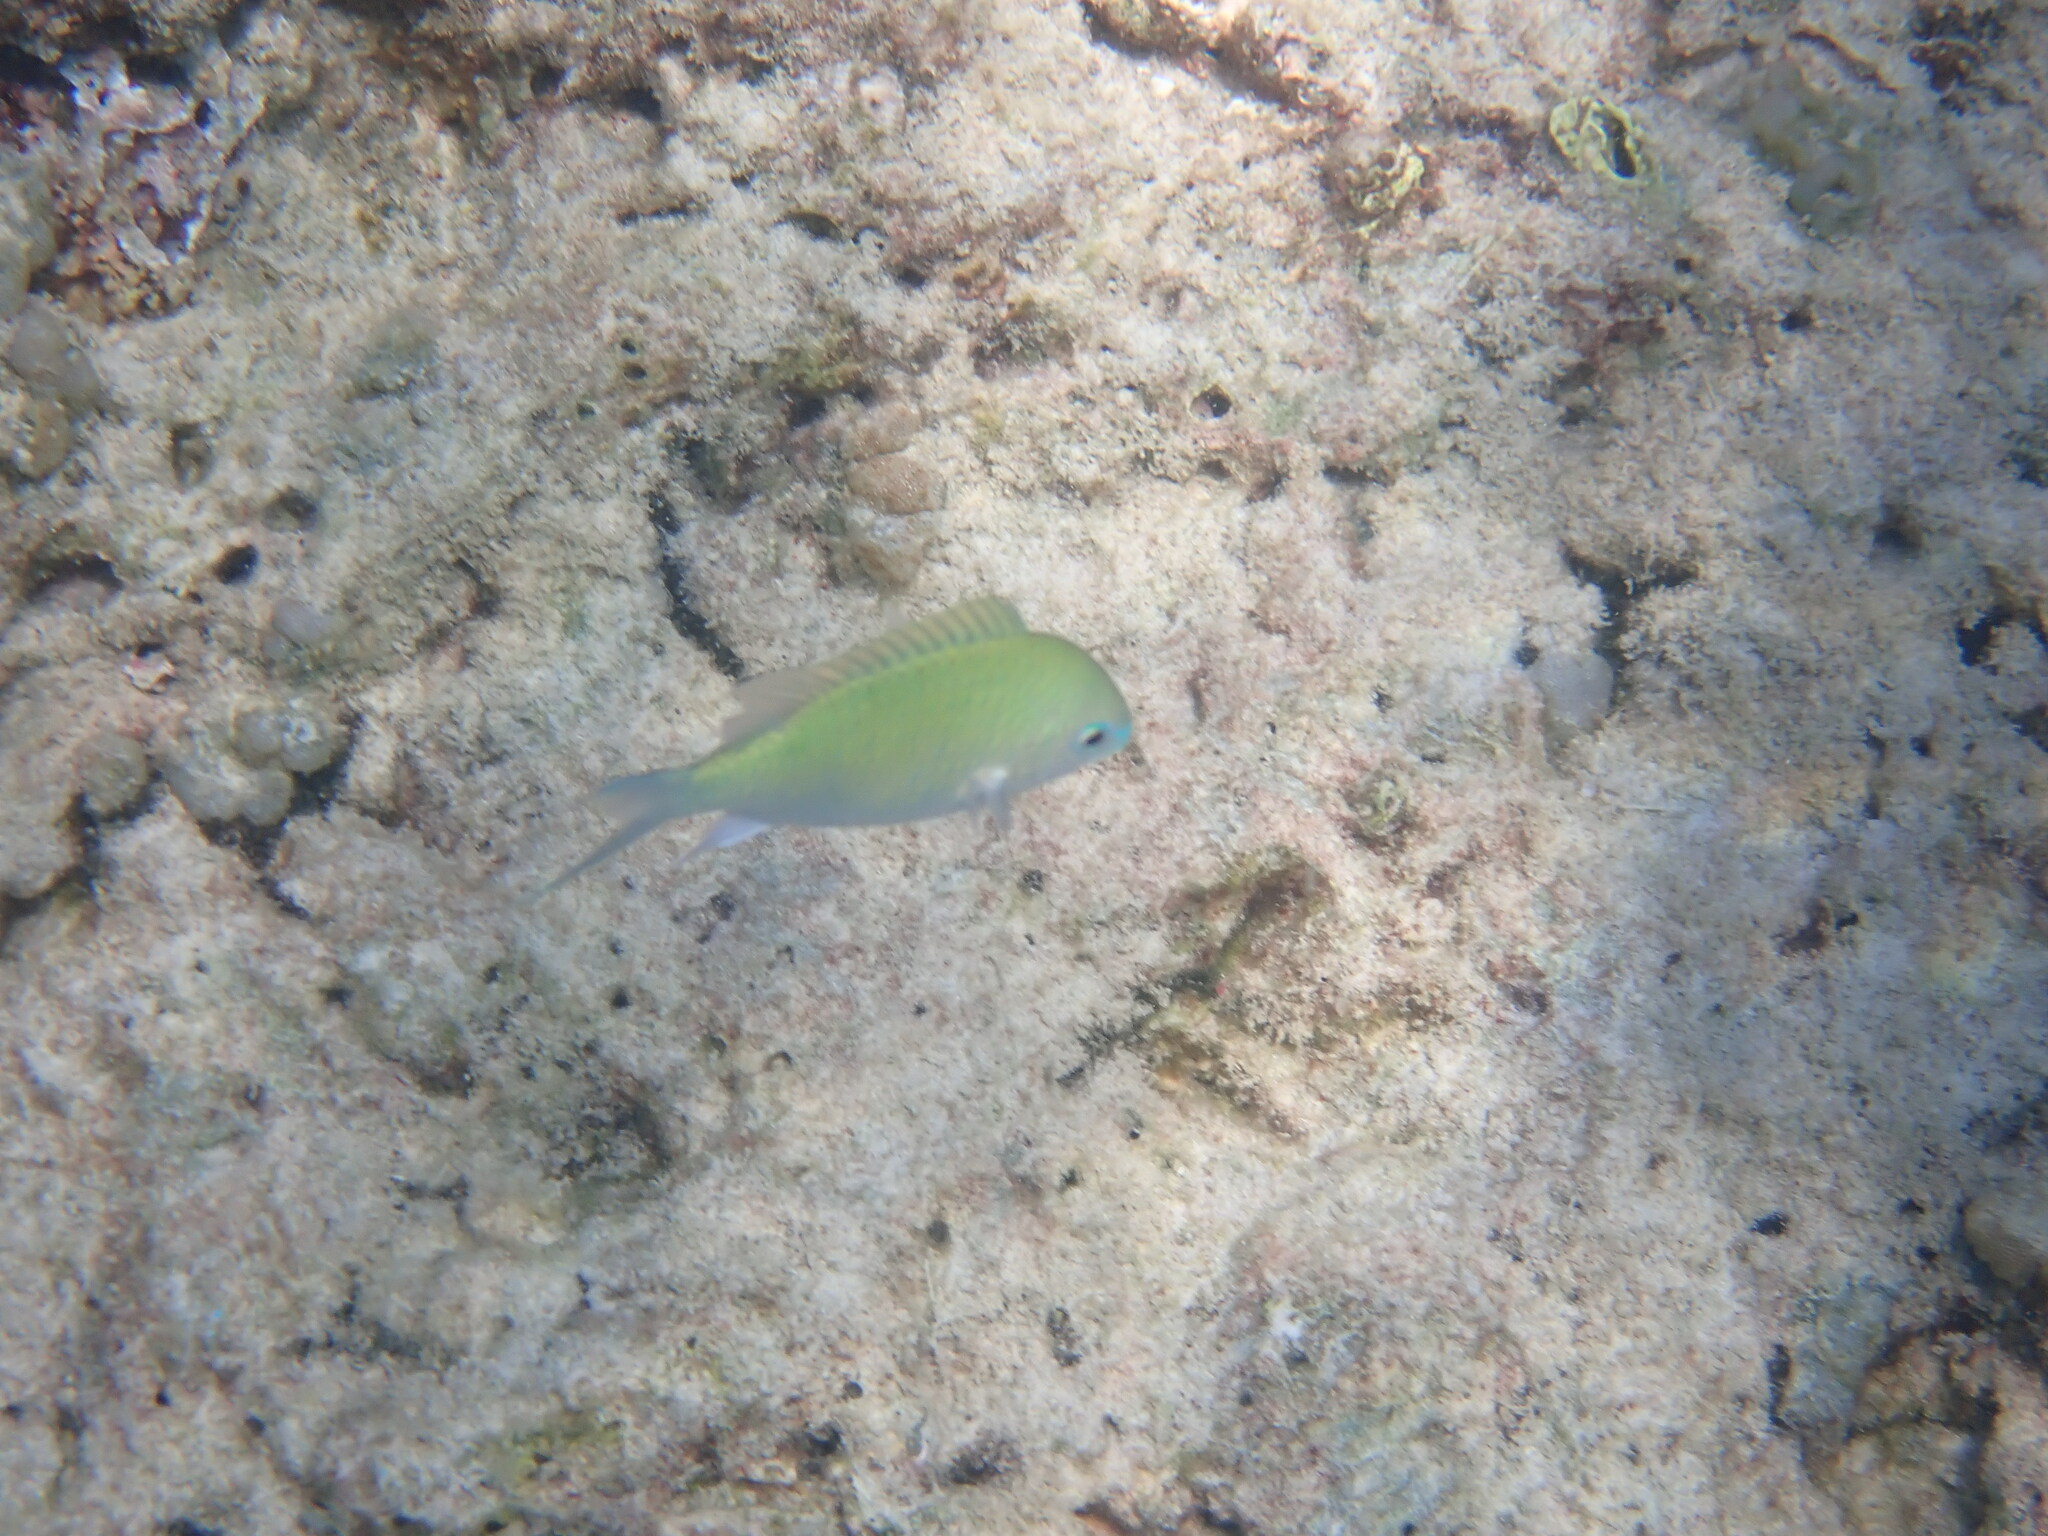
Chromis viridis (Blue-green Chromis)